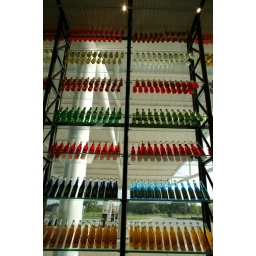
Windows lined floor to ceiling with over 8,000 bottles of POP